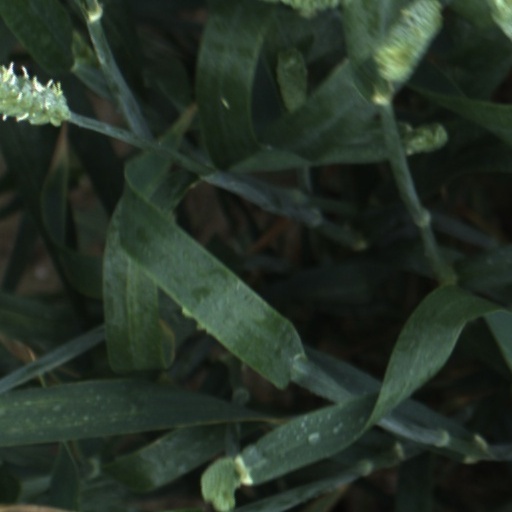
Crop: wheat